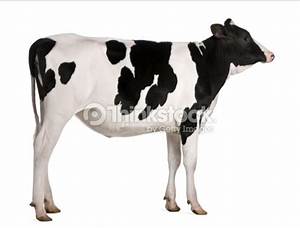
Label: mucca